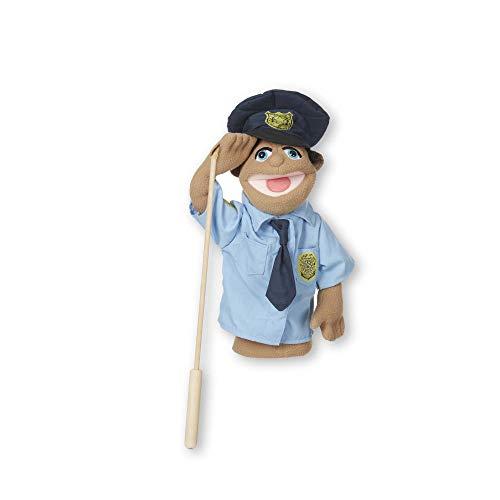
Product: Melissa & Doug Police Officer Puppet with Detachable Wooden Rod for Animated Gestures
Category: Toys & Games | Puppets & Puppet Theaters | Hand Puppets
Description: Audiences will pay attention when this police officer is giving directions.
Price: $16.99
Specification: ProductDimensions:6.5x2.8x15.8inches|ItemWeight:10.4ounces|ShippingWeight:10.4ounces(Viewshippingratesandpolicies)|ASIN:B07KBP8D6T|Itemmodelnumber:30351|Manufacturerrecommendedage:36months-15years